Illusionistic ceiling painting

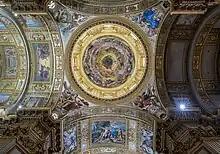
Dome of Sant'Andrea della Valle

In Baroque Rome, the long-standing tradition of frescoed ceilings received a push from the grand projects in Palazzo Farnese under the guidance of Annibale Carracci and his team, but the figural subjects were still enclosed within multiple framed compartments ("quadri riportati"), and the perspective of subjects seen from below was not consistently taken into consideration.